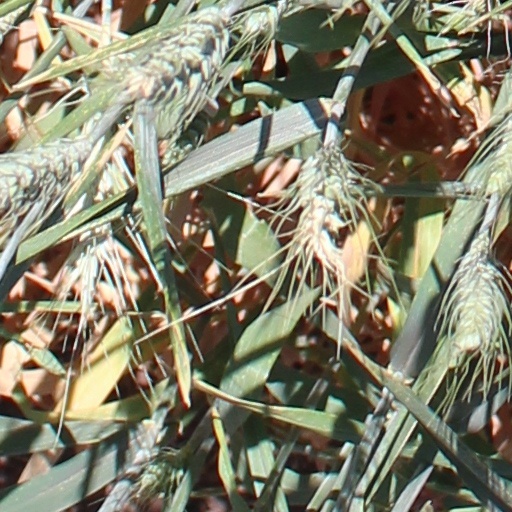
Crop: wheat